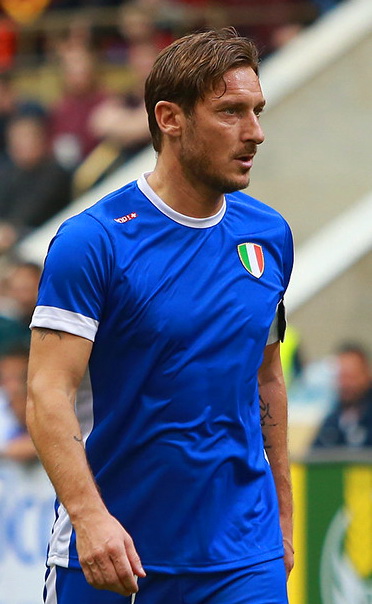
ฟรันเชสโก ตอตตี

| name = ฟรันเชสโก ตอตตี
| image = KL-2018 (4).jpg
| image_size = 220px
| caption = ตอตตีขณะลงเล่นแมตช์การกุศลในปี ค.ศ. 2018
| fullname = ฟรันเชสโก ตอตตี
| birth_place = โรม, อิตาลี
| position = กองกลาง|กองกลางตัวรุก / กองหน้า
| youthyears1 = 1983–1984
| youthclubs1 = ฟอร์ตีตูโดลูดีตอร์
| youthyears2 = 1984–1986
| youthclubs2 = สมิตตรัสเตเวเร
| youthyears3 = 1986–1989
| youthclubs3 = โลดีจานีกัลโช|โลดีจานี
| youthyears4 = 1989–1992
| youthclubs4 = สโมสรฟุตบอลโรมา|โรมา
| years1 = 1992–2017
| clubs1 = สโมสรฟุตบอลโรมา|โรมา
| caps1 = 619
| goals1 = 250
| totalcaps = 619 | totalgoals = 250
| nationalyears1 = 1992
| nationalteam1 = ฟุตบอลทีมชาติอิตาลีรุ่นอายุไม่เกิน 16 ปี|อิตาลี อายุไม่เกิน 15 ปี
| nationalcaps1 = 6
| nationalgoals1 = 3
| nationalyears2 = 1991–1992
| nationalteam2 = ฟุตบอลทีมชาติอิตาลีรุ่นอายุไม่เกิน 17 ปี|อิตาลี อายุไม่เกิน 16 ปี
| nationalcaps2 = 13
| nationalgoals2 = 2
| nationalyears3 = 1993–1995
| nationalteam3 = ฟุตบอลทีมชาติอิตาลีรุ่นอายุไม่เกิน 19 ปี|อิตาลี อายุไม่เกิน 18 ปี
| nationalcaps3 = 14
| nationalgoals3 = 7
| nationalyears4 = 1995–1997
| nationalteam4 = ฟุตบอลทีมชาติอิตาลีรุ่นอายุไม่เกิน 21 ปี|อิตาลี อายุไม่เกิน 21 ปี
| nationalcaps4 = 8
| nationalgoals4 = 4
| nationalyears5 = 1997
| nationalteam5 = อิตาลี อายุไม่เกิน 23 ปี
| nationalcaps5 = 4
| nationalgoals5 = 2
| nationalyears6 = 1998–2006
| nationalteam6 = ฟุตบอลทีมชาติอิตาลี|อิตาลี
| nationalcaps6 = 58
| nationalgoals6 = 9
ฟรันเชสโก ตอตตี () เกิดเมื่อวันที่ 27 กันยายน ค.ศ. 1976 เป็นอดีตนักฟุตบอลชาวอิตาลี สโมสรสุดท้ายที่ลงเล่นให้คือสโมสรฟุตบอลโรมา|โรมาในเซเรียอา|กัลโชเซเรียอา ประเทศอิตาลี ซึ่งเป็นสโมสรเดียวในอาชีพค้าแข้งของเขา ในตำแหน่งกองหน้าตัวต่ำ ตอตตี มีความสามารถและเทคนิคในการเล่นฟุตบอลสูง มีจุดเด่นคือเปิดบอลได้อย่างแม่นยำ ยิงไกลและยิงฟรีคิกได้รุนแรง ปัจจุบันเขาถือเป็นนักเตะสัญลักษณ์ของทีม เป็นกัปตันทีม รวมทั้งเป็นเจ้าของสถิติลงเล่นและทำประตูให้ทีมมากที่สุดในประวัติศาสตร์ของสโมสร และยังได้รับการยกย่องว่าเป็นนักฟุตบอลที่ยิ่งใหญ่ที่สุดที่ทีมเคยมีมา
ตอตตีนับว่าเป็นนักฟุตบอลที่ประสบความสำเร็จสูงที่สุดคนหนึ่งของอิตาลี เขาเคยคว้าแชมป์ฟุตบอลโลกในปี 2006 และรองแชมป์ยูโร 2000 โดยได้รับเลือกให้ติดทีมออลสตาร์ทั้งสองรายการ ในส่วนของรางวัลส่วนบุคคล เขาเป็นเจ้าของสถิติรางวัลนักฟุตบอลอิตาลีแห่งปี 5 สมัย และนักฟุตบอลยอดเยี่ยมของ เซเรียอา 2 สมัย และได้รับคัดเลือกจาก เปเล่ ให้เป็น 1 ใน 125 นักฟุตบอลที่ยิ่งใหญ่ที่สุดตลอดกาลที่ยังมีชีวิตอยู่ เมื่อปี 2004
ปัจจุบัน ตอตตียังทำสถิติเป็นอันดับ 1 ของการยิงประตูใน เซเรียอา โดยทำไป 226 ประตู และเป็นอันดับที่ 2 ตลอดกาลในประวัติศาสตร์ของลีก
== รูปแบบการเล่น ==
ตำแหน่งโดยธรรมชาติของตอตตีคือ คอยสร้างสรรค์เกมอยู่หลังศูนย์หน้า หรือ เพลย์เมกเกอร์ () ซึ่งในระดับสโมสรเขาได้เล่นในช่วงระหว่างปี 1997-2005 ก่อนจะขยับขึ้นมาเป็นศูนย์หน้าเต็มตัวในปี 2006 และยังคงเล่นอยู่ในตำแหน่งนี้มาจนถึงปัจจุบัน แม้จะลงเล่นในฐานะกองหน้าตัวต่ำ แต่เขาก็มักหาโอกาสทำประตูเองอย่างสม่ำเสมอ ซึ่งต่างจากในทีมชาติอิตาลี ที่มักจะพยายามส่งบอลให้เพื่อนทำประตูมากกว่า ลูกส่งที่เขามักใช้คือการผ่านบอลแบบทะลุช่อง
โดยทั่วไป ตอตตีเป็นผู้เล่นที่มักเก็บบอลไว้กับตัว โดยเฉพาะอย่างยิ่งเมื่อเล่นให้โรมา และพยายามหลอกล่อฝ่ายตรงข้าม ชอบเล่นบอลจังหวะเดียวทั้งการยิงและจ่าย นอกจากนี้เขายังได้รับหน้าที่เป็นคนยิงจุดโทษของ โรมา และมักจะเป็นตัวเลือกลำดับต้น ๆ ในการเล่นลูกตั้งเตะ ทั้งลูกฟรีคิก และ เตะมุม ในส่วนของการทำประตู เขามักจะใช้การยิงอัดโดยเน้นความแรง แต่ก็ได้รับการยอมรับโดยทั่วไปว่าเป็นนักเตะที่ชิพบอลได้ดี และบ่อยครั้งที่สุดคนหนึ่ง
== นักเตะทีมเยาวชน ==
ตอตตีเกิดและโตในย่านปอร์ตาเมโตรเนียของกรุงโรม เขาเริ่มเล่นฟุตบอลตั้งแต่อายุ 4 ขวบ โดยมีนักฟุตบอลที่ชื่นชอบและเป็นแรงบันดาลใจในการเล่นคือ จูเซปเป จันนีนี ที่ถูกยกย่องว่าเป็นสัญลักษณ์ของทีมโรมาในเวลานั้น ในช่วงก่อนเข้าสู่อาชีพนักฟุตบอล ตอตตีเคยเข้าร่วมทีมเยาวชนของสมิตตรัสเตเวเรและโลดีจานี ก่อนจะมีโอกาสได้มาอยู่กับทีมเยาวชนโรมาในปี 1989 โดยในช่วงเวลานั้นมีทีมใหญ่ระดับโลกอย่างมิลานให้ความสนใจและยื่นข้อเสนอมายังตอตตีด้วย แต่เนื่องจากครอบครัวต้องการให้เขาอยู่กับทีมในบ้านเกิด จึงปฏิเสธทางมิลานและเลือกมาอยู่กับโรมาแทน
== โรมา ==
ไฟล์:Totti back 2011.jpg|left|thumb|120px|ตอตตี ขณะลงเล่นให้ โรมา ในฤดูกาล 2010-11
ตอตตีลงเล่นในทีมเยาวชนของโรมา อยู่ 3 ปี จึงได้เซ็นสัญญาเป็นนักฟุตบอลอาชีพกับสโมสรในปี 1992 และได้ลงเล่นเป็นตัวหลักของทีมในปี 1994 ก่อนจะได้รับการแต่งตั้งให้เป็นกัปตันทีมในปี 1997 ในวัยเพียง 20 ปี ซึ่งถือว่าเป็นกัปตันทีมที่อายุน้อยที่สุดในประวัติศาสตร์ของทีม เขามีส่วนในการพาทีมคว้าแชมป์อิตาลี หรือ สคูเด็ตโต้ ในปี 2001 โดยลงเล่นไป 30 นัด และยิงได้ 13 ประตู จากความโดดเด่นในการเล่น และการเป็นชาวโรมันโดยกำเนิด ทำให้ ตอตตี ได้รับการยกย่องจากแฟนบอล โรมา ให้เป็นนักเตะสัญลักษณ์ของทีมมาจนถึงปัจจุบัน
ในฐานะกัปตันทีม ตอตตีคือนักเตะที่มีโอกาสสัมผัสถ้วยรางวัลกับทีมมากที่สุด นอกเหนือจากการได้แชมป์อิตาลี ยังมีแชมป์โคปปา อิตาเลีย และ ซูเปอร์โคปปา อิตาเลียนา อย่างละ 2 ครั้ง และในฐานะส่วนบุคคล ตอตตี ได้รับรางวัลนักฟุตบอลแห่งปีของอิตาลี 5 สมัย ซึ่งเป็นสถิติสูงสุดตลอดกาล รวมถึงรางวัลนักฟุตบอลยอดเยี่ยมของ เซเรียอา 2 สมัย ก็เป็นสถิติสูงสุด (ร่วมกับ กาก้า และ ซลาตัน อิบราฮิโมวิช) เช่นกัน
หนึ่งในช่วงเวลาที่ดีที่สุดในแง่ส่วนบุคคลของตอตตี คือในฤดูกาล 2006-07 โดยเขายิงไป 26 ประตูในเซเรียอา ทำให้เขาคว้ารางวัลดาวซัลโวของ อิตาลี และของยุโรป แม้ว่าตลอดระยะเวลาลงเล่นอาชีพ ตอตตี จะประสบกับอาการบาดเจ็บรบกวนบ่อยครั้ง แต่เขาก็ยังเป็นเจ้าของสถิติลงเล่น และทำประตูมากที่สุดตลอดกาลของทีม ปัจจุบัน ตอตตี ลงเล่นให้ โรมา ในทุกรายการไป 605 นัด และยิงได้ 259 ประตู (นับเฉพาะในลีก ลงเล่น 469 นัด และยิงได้ 204 ประตู)
เมื่อวันที่ 30 พฤศจิกายน 2009 ตอตตีออกมาเปิดเผยว่าเขาได้เซ็นสัญญาฉบับใหม่ระยะยาว 5 ปีกับโรมา โดยสัญญาจะหมดในปี 2014 และมีเงื่อนไขให้เขารับตำแหน่งผู้อำนวยการของทีมต่อไปอีกอย่างน้อย 5 ปี หลังจากที่เขาตัดสินใจเลิกเล่นฟุตบอลอาชีพไปแล้ว หาก ตอตตี อยู่กับทีมจนครบข้อตกลงดังกล่าว เท่ากับว่าเขาจะใช้ชีวิตอยู่กับ โรมา นานถึง 30 ปีเลยทีเดียว ซึ่งทางสโมสรได้ออกมาแถลงเกี่ยวกับสัญญาดังกล่าวอย่างเป็นการทางในวันที่ 16 ธันวาคม 2009
เมื่อวันที่ 20 มีนาคม 2011 ตอตตีทำได้ 2 ประตู ในเกมที่เสมอกับฟิออเรนตีนา 2-2 ทำให้เขากลายเป็นนักฟุตบอลคนที่ 6 ในประวัติศาสตร์ถัดจากซิลวีโอ ปีโอลา, กุนนาร์ นอร์ดาห์ล, จูเซปเป เมอัซซา, โชเซ่ อัลตาฟีนี และ โรแบร์โต้ บัจโจ ที่สามารถทำประตูใน เซเรียอา ได้ครบ 200 ประตู หลังจากนั้น ตอตตี ก็ยังคงทำประตูอย่างต่อเนื่องมาเรื่อยๆ กระทั่งถึงวันที่ 17 มีนาคม 2013 เขาสามารถยิงประตูได้ถึง 226 ประตูในลีก ทำสถิติเป็นนักเตะที่ยิงประตูได้สูงสุดของ เซเรียอา เป็นอันดับ 2 ตลอดกาล
== ทีมชาติอิตาลี ==
ไฟล์:Totti Euro 2000.jpg|thumb|right|150px|ตอตตี ระหว่างเกมนัดชิง ยูโร 2000
ตอตตีลงเล่นให้ทีมชาติอิตาลีระหว่างปี 1998 ถึง 2006 โดยเป็นนักเตะที่ถูกเรียกตัวอย่างสม่ำเสมอ และมักจะได้รับเลือกให้เป็นตัวจริงของทีม เขาเล่นได้อย่างโดดเด่นในยูโร 2000 โดยพาทีมชาติเข้าไปถึงรอบชิงชนะเลิศกับฝรั่งเศส และแม้ว่าทีมจะเป็นเพียงรองแชมป์ แต่ ตอตตี ก็ได้รับเลือกให้เป็นนักเตะยอดเยี่ยมของนัดชิงชนะเลิศ รวมถึงเป็นหนึ่งในนักเตะทีมรวมดาราของรายการนี้ด้วย อย่างไรก็ตามในอีก 2 รายการใหญ่ถัดมาคือ ฟุตบอลโลก 2002 และ ยูโร 2004 ตอตตี ไม่สามารถแสดงผลงานได้อย่างที่ควรจะเป็น โดยเฉพาะในรายการหลัง ตอตตี มีปัญหาในการควบคุมอารมณ์ ถึงขั้นถ่มน้ำลายใส่หน้า คริสเตียน โพลเซ่น กองกลางทีมชาติเดนมาร์ก ทำให้เขาโดนแบนถึง 3 นัด และทีมชาติอิตาลีก็ตกรอบแรก ทำให้เขาถูกวิจารณ์อย่างหนักในฐานะเป็นนักฟุตบอลที่เป็นความหวังของทีม
อย่างไรก็ตาม ตอตตียังคงได้รับโอกาสรับใช้ชาติตามปกติ ในช่วง 3 เดือนก่อนแข่งฟุตบอลโลก 2006 ตอตตี ประสบอาการบาดเจ็บอย่างหนักจากการถูกเตะสกัดจนข้อเท้าซ้ายหัก แต่ก็ฟิตกลับมาทันเวลา และมีส่วนในการพาทีมชาติอิตาลี คว้าแชมป์ฟุตบอลโลก โดย ตอตตี ได้ลงเล่นครบทั้ง 7 นัด และช่วยส่งบอลให้เพื่อนทำประตู 4 ครั้ง ซึ่งถือเป็นสถิติอันดับ 1 ของรายการ (ร่วมกับ ฮวน โรมัน ริเกลเม่ ของ อาร์เจนตินา) หนึ่งในช่วงเวลาสำคัญคือการยิงจุดโทษในช่วงทดเวลาบาดเจ็บ ในเกมกับ ออสเตรเลีย ในเกมรอบสอง โดย ตอตตี ยังได้รับเลือกให้ติดทีมรวมดาราของการแข่งขันหลังจบรายการนั้น
ตอตตีประกาศเลิกเล่นให้ทีมชาติไปแล้วตั้งแต่ปี 2007 และได้ทำการแขวนสตั๊ด Roma เกมสุดท้าย ต็อตติ ลงเล่นแทน โมฮาเหม็ด ซาลาห์ ตั้งแต่นาที 54 สถิติในนัดสั่งลาคือ ผ่านบอล 22 ครั้งเป็นการทำทางสร้างสรรค์โอกาส 4 ครั้ง, แย่งบอลได้ 2 ครั้ง, เข้าสกัด 2 ครั้ง และเรียกฟาวล์ 1 ครั้ง
หลังจบเกม โรม่า เปิดเปิดโอกาสอดีตกองหน้าทีมชาติอิตาลี กล่าวสุนทรพจน์เปิดใจต่อหน้าสาวกเป็นครั้งสุดท้ายในฐานะนักฟุตบอลอาชีพในปี 2018
== ชีวิตส่วนตัว ==
ไฟล์:Totti 2007.jpg|thumb|right|150px|ตอตตี ในปี 2007
ตอตตีสมรสกับอิลารี บลาซี นางแบบ และ พิธีกรโทรทัศน์ ชื่อดังของอิตาลี ในปี 2005 ทั้งคู่มีบุตรด้วยกัน 2 คน คนโตเป็นผู้ชายชื่อ คริสเตียน ส่วนคนเล็กเป็นผู้หญิงชื่อ ชาแนล โดยตั้งแต่หลังจากภรรยาคลอดบุตรคนแรก ตอตตี จะฉลองการทำประตูได้ด้วยการดูดนิ้วโป้งทุกครั้ง ซึ่งหลายคนเชื่อว่าเป็นการทำท่าเลียนแบบการดูดจุกนมของบุตรชาย ก่อนจะมีการเปิดเผยภายหลังว่าเป็นการกล่าวถึงภรรยาของเขาเองที่ชอบดูดนิ้วตัวเองบ่อยๆ
ในอดีต ตอตตีเคยเป็นพรีเซนเตอร์ให้เครื่องดื่มเป๊ปซี่ โดยถ่ายโฆษณาหลายชิ้น ที่เป็นที่รู้จักมากที่สุดคือโฆษณาชุดนักสู้กลาดิเอเตอร์ ที่ถ่ายทำร่วมกับ เดวิด เบ็คแฮม, โรนัลดินโญ่, โรแบร์โต้ คาร์ลอส และ ราอูล กอนซาเลซ ด้วยความที่เป็นสายเลือดโรมันโดยตรง เขายังเคยถ่ายโฆษณาให้กับเครือข่ายโทรศัพท์โวดาโฟน ร่วมกับ เจนนาโร่ กัตตูโซ่ รวมถึงผลิตภัณฑ์รองเท้า ไนกี้ และเดียดอร่า ที่เขาเคยใช้สวมใส่ขณะเล่นฟุตบอล
นอกเหนือจากนี้ ตอตตียังเคยได้รับเลือกให้เป็นทูตขององค์กรยูนิเซฟ ในปี 2003 และร่วมโครงการหมู่บ้านเพื่อเด็กยากไร้ของฟีฟ่า ในปี 2006 โดยอีกหนึ่งในกิจกรรมการกุศลเพื่อช่วยเหลือเด็กคือการออกหนังสือเกี่ยวกับมุขตลกที่เขาเขียนเอง ซึ่งภายหลังได้กลายเป็นหนังสือขายดีติดตลาด และเขายังได้นำเรื่องที่เขียนมาถ่ายทอดผ่านวิดีโอที่ถ่ายทำร่วมกับเพื่อน ๆ ในทีมชาติอิตาลี โดยมี อาเลสซันโดร เดล ปีเอโร, อเลสซานโดร เนสต้า, จันลุยจี บุฟฟอน, กริสเตียน วีเอรี, มาร์โก เดลเว็คคิโอ และอันโตนีโอ กัสซาโน ร่วมแสดงด้วย
== เกียรติประวัติ ==
=== สโมสร ===
==== โรมา ====
ไฟล์:Coppa Italia 2008 premiazione.jpg|thumb|right|250px|ตอตตี รับถ้วยแชมป์โกปปาอีตาเลีย ปี 2008 จากจอร์โจ นาโปลีตาโน ประธานาธิบดีอิตาลี
* เซเรียอา|เซเรียอา:
** แชมป์: เซเรียอา ฤดูกาล 2000-2001|2000-01
** รองแชมป์: 2001-02, 2003-04, 2005-06, 2006-07, 2007-08, 2009-10
* โกปปาอีตาเลีย:
** แชมป์: 2006-07, 2007-08
** รองแชมป์: 2002-03, 2004-05, 2005-06, 2009-10
* ซูแปร์โกปปาอีตาเลียนา:
** แชมป์: 2001, 2007
** รองแชมป์: 2006, 2008, 2010
==== ทีมชาติอิตาลี ====
* ฟุตบอลโลก:
** แชมป์: ฟุตบอลโลก 2006|2006
* ฟุตบอลชิงแชมป์แห่งชาติยุโรป:
** รองแชมป์: 2000
* ฟุตบอลชิงแชมป์แห่งชาติยุโรป รุ่นอายุต่ำกว่า 21 ปี:
** แชมป์: 1996
* ฟุตบอลชิงแชมป์แห่งชาติยุโรป รุ่นอายุต่ำกว่า 18 ปี:
** รองแชมป์: 1995
==== รางวัลส่วนบุคคล ====
ไฟล์:Totti Champions Promenade Monaco.jpg|right|thumb|200px|รอยเท้าของ ตอตตี บน "The Champions Promenade" ใน โมนาโก
* ฟีฟ่า 100 (125 นักเตะที่ยิ่งใหญ่ที่สุดที่ยังมีชีวิตอยู่ เลือกโดย เปเล่)
* ติดทีมรวมดารา ฟุตบอลโลก 2006
* ติดทีมรวมดารา ฟุตบอลชิงแชมป์แห่งชาติยุโรป 2000
* นักฟุตบอล เซเรียอา แห่งปี:
** 2000, 2003
* นักฟุตบอลอิตาลีแห่งปี:
** 2000, 2001, 2003, 2004, 2007
* นักฟุตบอลดาวรุ่ง เซเรียอา แห่งปี:
** 1999
* นักฟุตบอล เซเรียอา แห่งปีของ เกริน โดโร่:
** 1998, 2004
* ดาวซัลโวสูงสุด เซเรียอา:
** 2006-07
* ดาวซัลโวสูงสุดยุโรป (รองเท้าทองคำยุโรป):
** 2007
* นักฟุตบอลแฟร์เพลย์แห่งปี เซเรียอา (ลูกบอลเงิน):
** 2007-08
* โกลเด้นฟุต (เท้าทองคำ):
** 2010
== สถิติการลงเล่น ==
* "ข้อมูลถึงวันที่ 17 มีนาคม 2013"
1ฟุตบอลสโมสรยุโรปรวมถึงรายการยูฟ่าแชมเปียนส์ลีกและยูฟ่าคัพ|ยูฟ่ายูโรปาลีก
2ฟุตบอลรายการอื่น ๆ รวมถึงซูแปร์โกปปาอีตาเลียนา
=== สถิติการลงเล่นและทำประตูในรายการต่าง ๆ ===
* เซเรียอา|เซเรียอา : 527 นัด 226 ประตู
* โกปปาอีตาเลีย : 48 นัด 17 ประตู
* ซูแปร์โกปปาอีตาเลียนา : 5 นัด 1 ประตู
* ยูฟ่าแชมเปียนส์ลีก : 50 นัด 16 ประตู
* ยูฟ่าคัพ|ยูฟ่ายูโรปาลีก : 38 นัด 21 ประตู
* ฟุตบอลโลก : 11 นัด 1 ประตู
* ฟุตบอลชิงแชมป์แห่งชาติยุโรป : 6 นัด 2 ประตู
==อ้างอิง==
==แหล่งข้อมูลอื่น==
*
* Francesco Totti profile at the official A.S. Roma website
* Lega Serie A profile
* Francesco Totti Profile at ESPN FC
* FIGC national team archive
*
*
หมวดหมู่:นักฟุตบอลชาวอิตาลี
หมวดหมู่:ผู้เล่นสมาคมกีฬาโรมา
หมวดหมู่:ผู้เล่นในเซเรียอา
หมวดหมู่:ผู้เล่นในฟุตบอลโลก 2002
หมวดหมู่:ผู้เล่นในฟุตบอลโลก 2006
หมวดหมู่:ผู้เล่นในชุดชนะเลิศฟุตบอลโลก
หมวดหมู่:นักกีฬาจากโรม
หมวดหมู่:นักฟุตบอลทีมชาติอิตาลี
หมวดหมู่:ผู้เล่นในฟุตบอลชิงแชมป์แห่งชาติยุโรป 2004
หมวดหมู่:กองหน้าฟุตบอล
หมวดหมู่:ฟีฟ่า 100